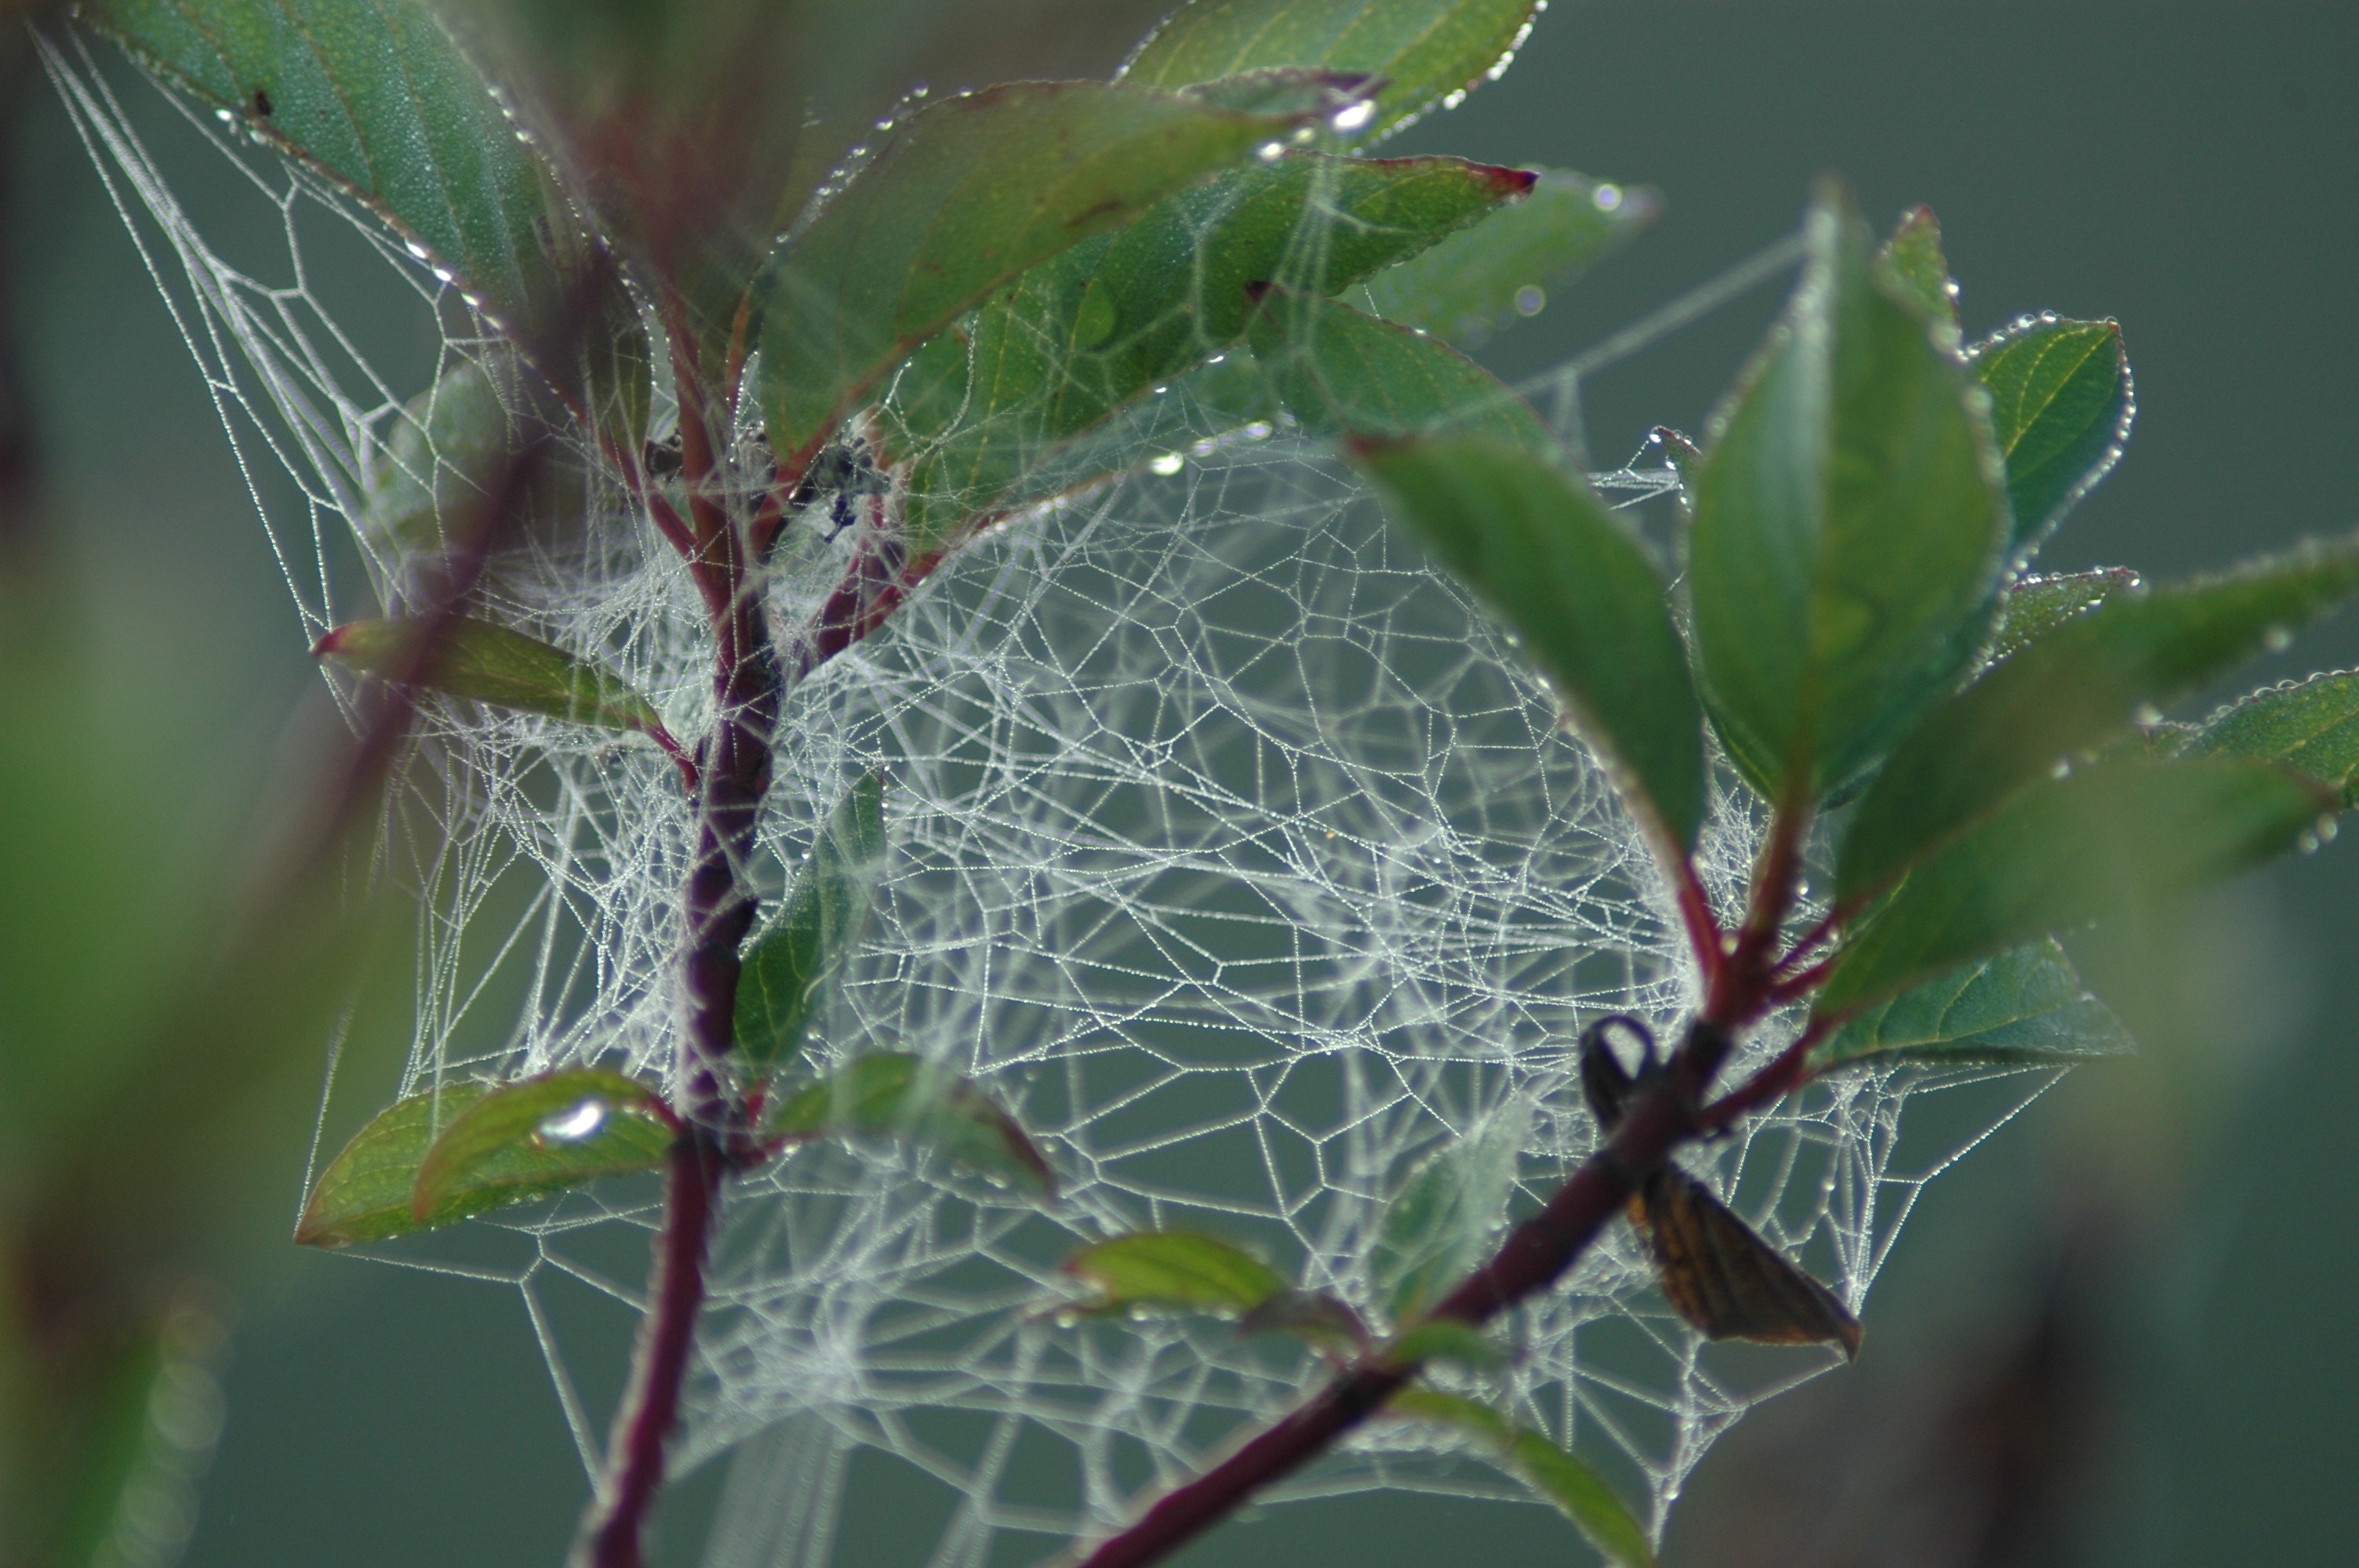
nature, grass, branch, dew, plant, leaf, flower, bush, web, green, insect, botany, flora, fauna, invertebrate, twig, spider web, close up, spider, drops, jumble, trap, macro photography, plant stem, thorns spines and prickles